Rigid inflatable boat

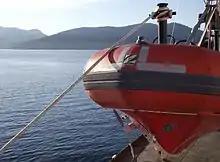
Side view of hull assembly

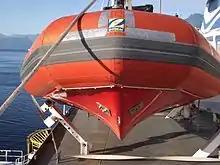
Forward hull assembly of RHIB prepared as an emergency boat on a ferry in British Columbia, Canada

RIBs are commonly four to nine metres (13 to 28 ft) long, although they can range in length between 2.5 and 18 metres (7.5 and 55 ft). A RIB is often propelled by one or more outboard motors or an inboard motor turning a water jet or stern drive. Generally, the power of the motors is in the range of .